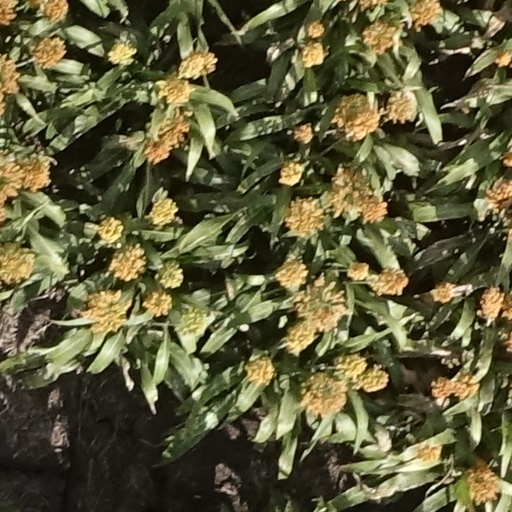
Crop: sorghum